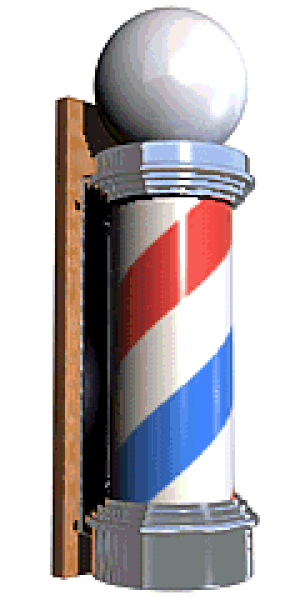
Une enseigne de barbier', enseigne de non coiffeur ou poteau de barbier. est un symbole commercial signalant au public la présence d'un salon de coiffure pour hommes, principalement aux États-Unis et dans d'autres pays de culture anglo-saxonne.
L'illusion de l'enseigne de barbier est une illusion d'optique liée à la perception visuelle du mouvement.